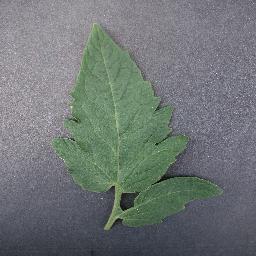
Label: Tomato___healthy